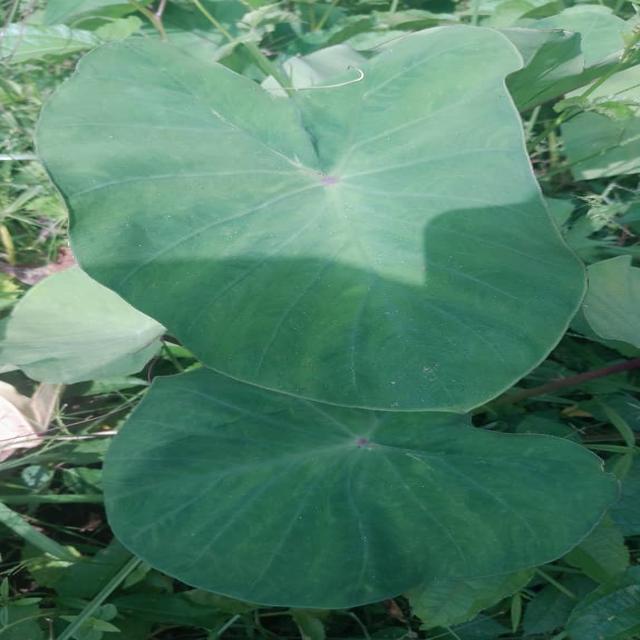
Label: Healthy